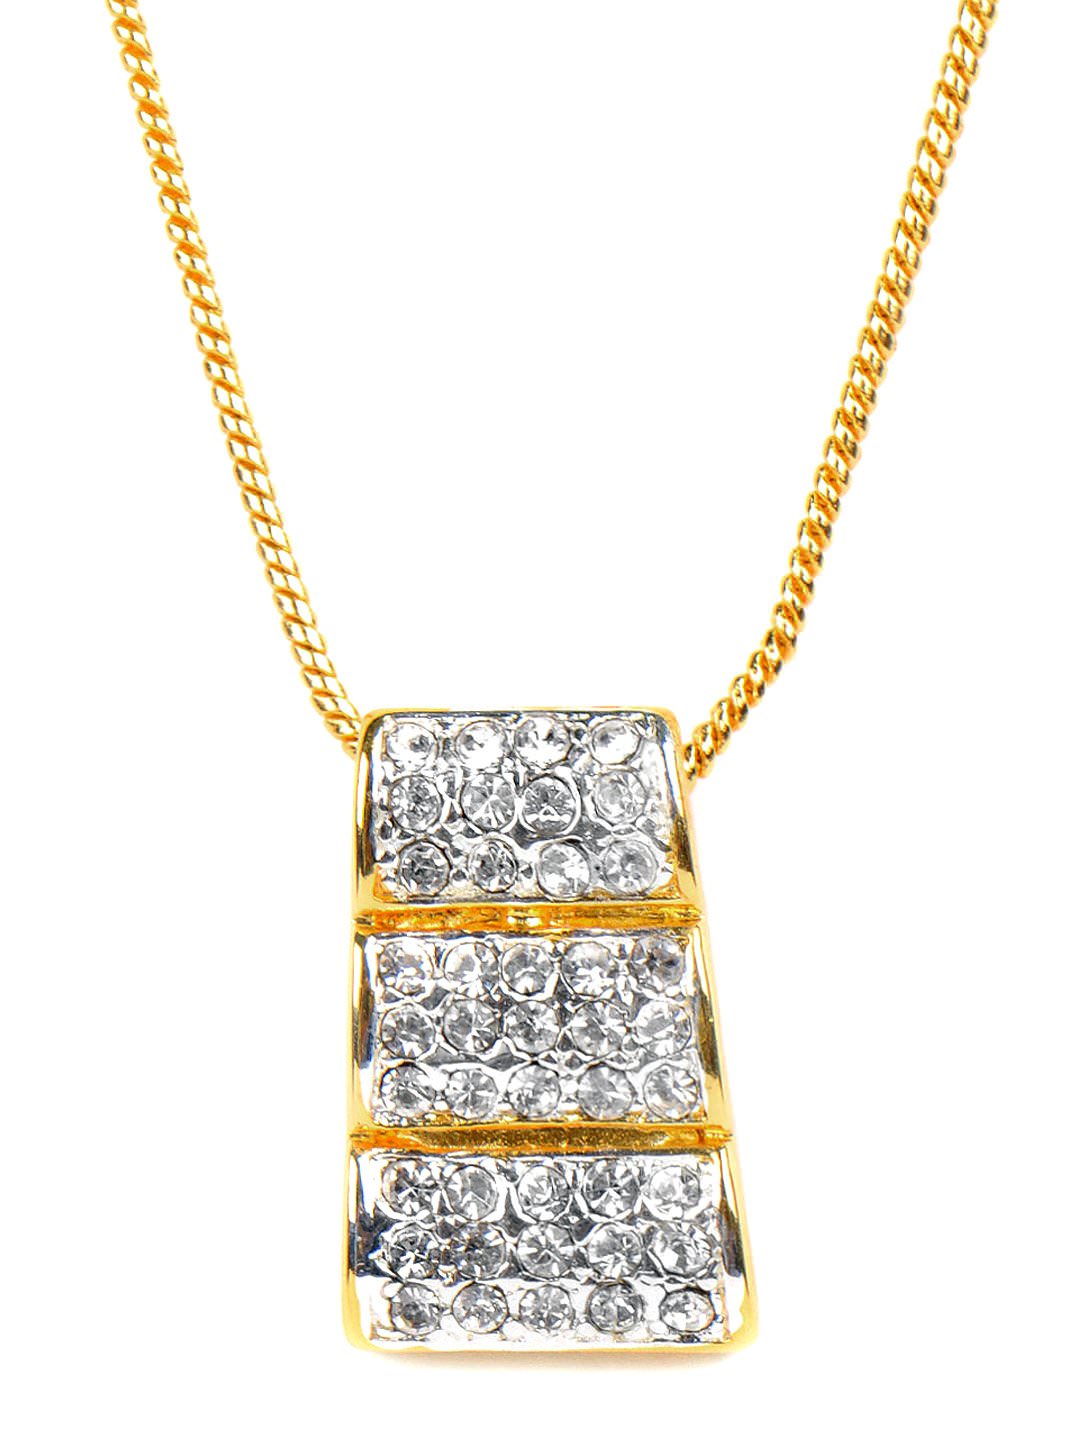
Estelle Women Gold Pendant with Chain
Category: Accessories / Jewellery / Pendant
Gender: Women
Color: Gold
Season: Winter 2016
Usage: Casual